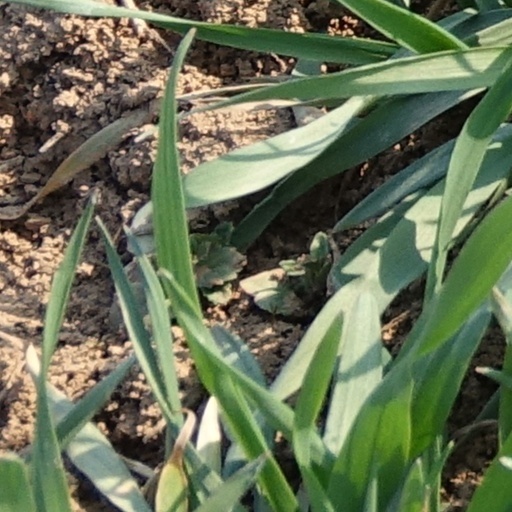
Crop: wheat